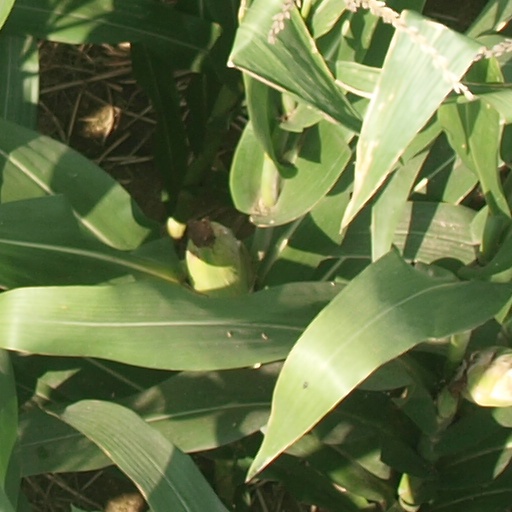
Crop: maize; corn